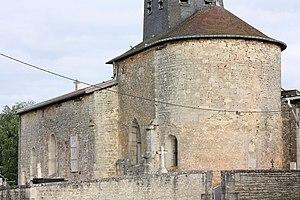
Guindrecourt-aux-Ormes - Eglise Vue du Sud-Est
Guindrecourt-aux-Ormes est une commune française, située dans le département de la Haute-Marne en région Grand Est.